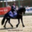
Label: horse